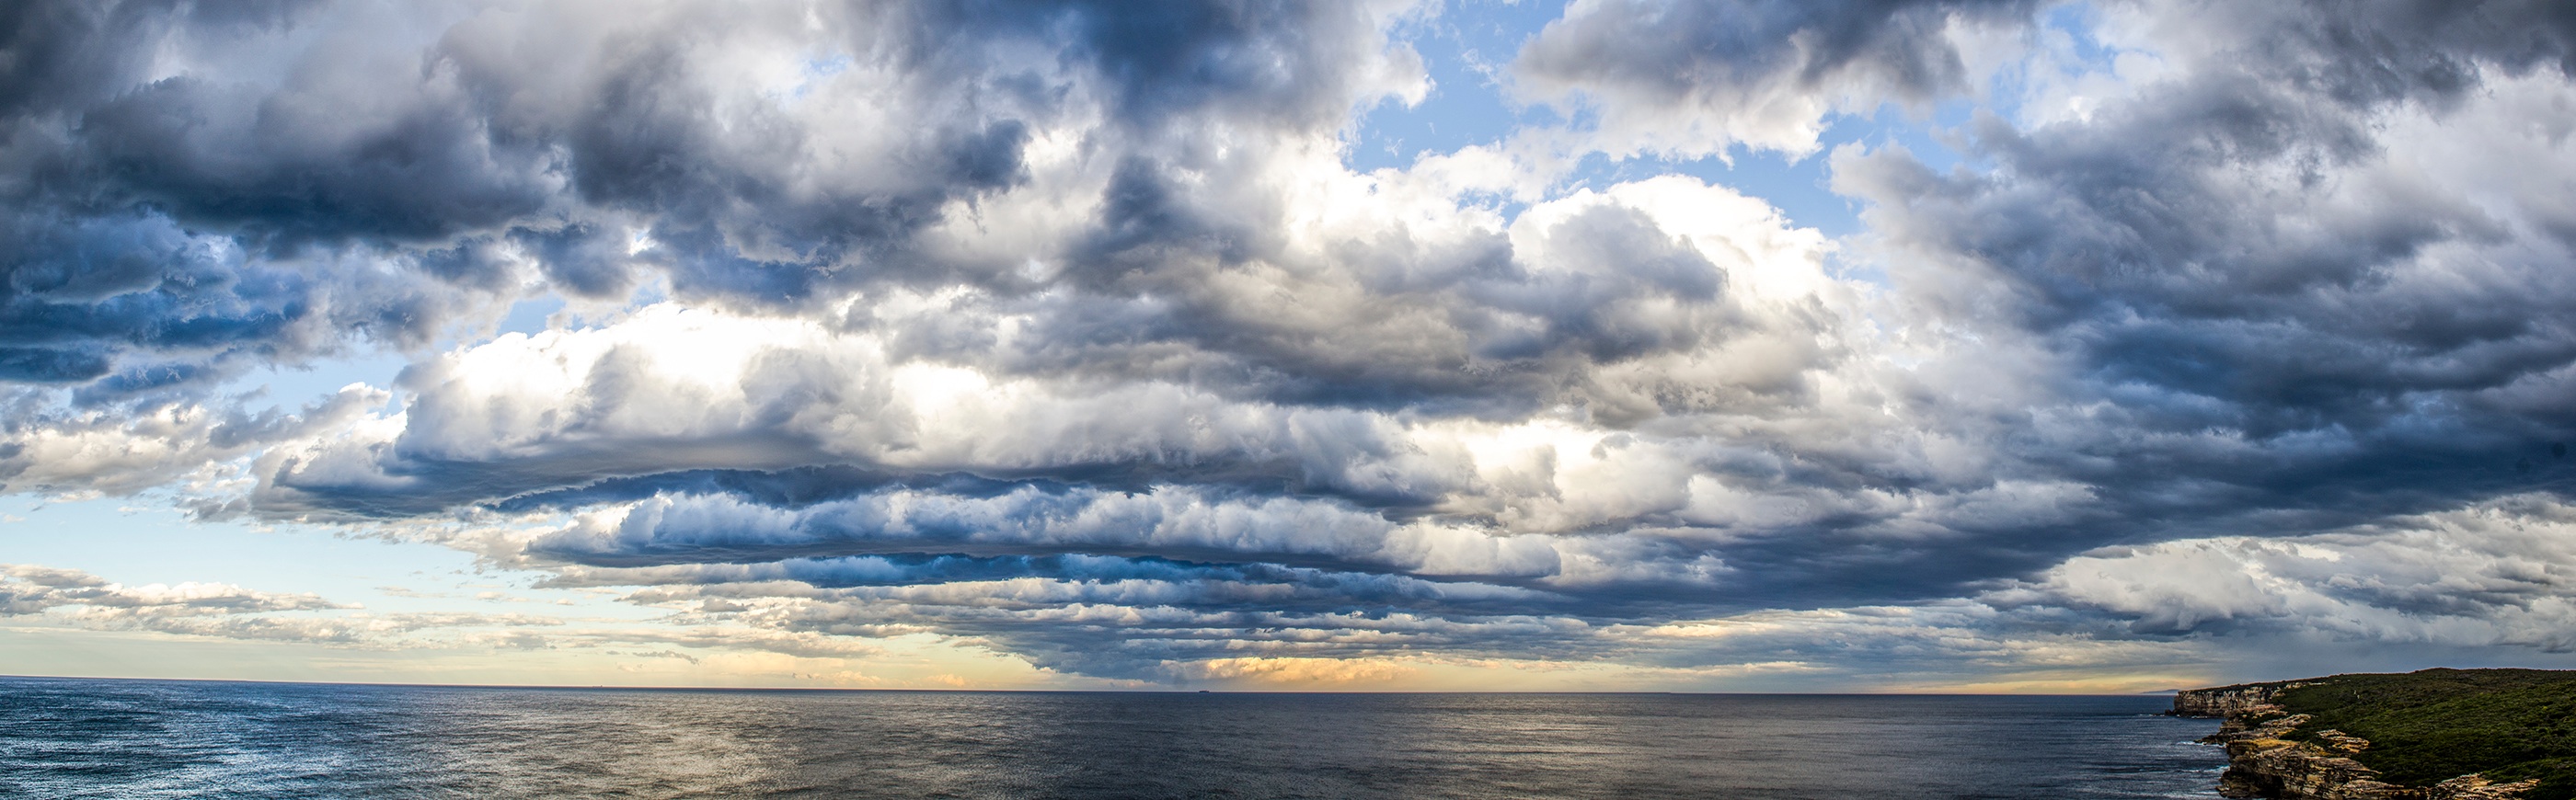
sea, ocean, horizon, cloud, sky, sunlight, atmosphere, weather, cumulus, meteorological phenomenon, wind wave